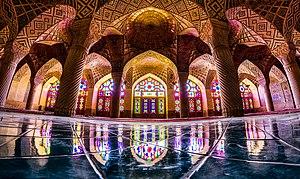
La mosquée Nassir-ol-Molk est située à Chiraz dans la province de Fars en Iran. Cette mosquée chiite a été construite sur l'ordre de Mirza Hasan Ali Nasir al Molk, l'un des seigneurs de la dynastie kadjar, de 1876 à 1888. Les concepteurs étaient Muhammad Hasan-e-Memar et Muhammad Reza Kashi Paz-e-Shirazi. La mosquée contient plusieurs vitraux sur sa façade et affiche plusieurs éléments traditionnels tel les panj kāseh-i.